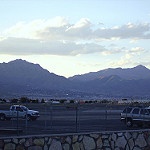
Scene: Outdoor